New Orleans Baptist Theological Seminary

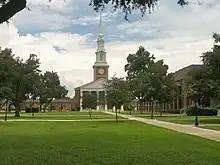
NOBTS's Chapel

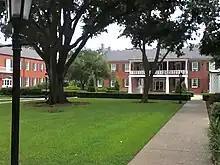
NOBTS courtyard

The Southern Baptist Convention founded the institution as the Baptist Bible Institute during the 1917 convention meeting in New Orleans. New Orleans Baptist Theological Seminary, or NOBTS for short, was the first institution created as a direct act of the Southern Baptist Convention. The institutes's purpose was centered on missionary work, and initially established as gateway to Central America. The Seminary started as the Baptist Bible Institute in the Garden District and later relocated to the current location in the heart of Gentilly.